Hamburg Commonwealth War Graves Commission Cemetery

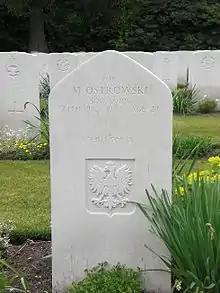
Grave of F/Lt (bomb.) Mieczysław Ostrowski (No. 300 Polish Bomber Squadron "Land of Masovia")

During World War I a part of Ohlsdorf cemetery was reserved to bury more than 300 soldiers of the Allied Forces who died as prisoners of war. In 1923 the CWGC decided to build four central war cemeteries for all servicemen of the Commonwealth nations who were killed in action and were otherwise victims of war. One, Friedhof Ohlsdorf (Ohlsdorf Cemetery) in Hamburg, incorporated from then on the Hamburg Commonwealth War Graves Commission Cemetery.